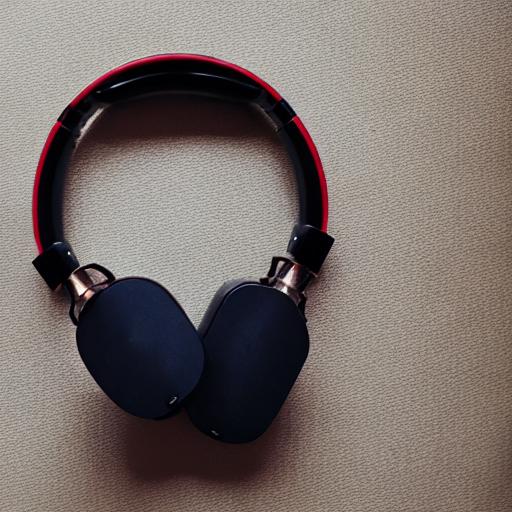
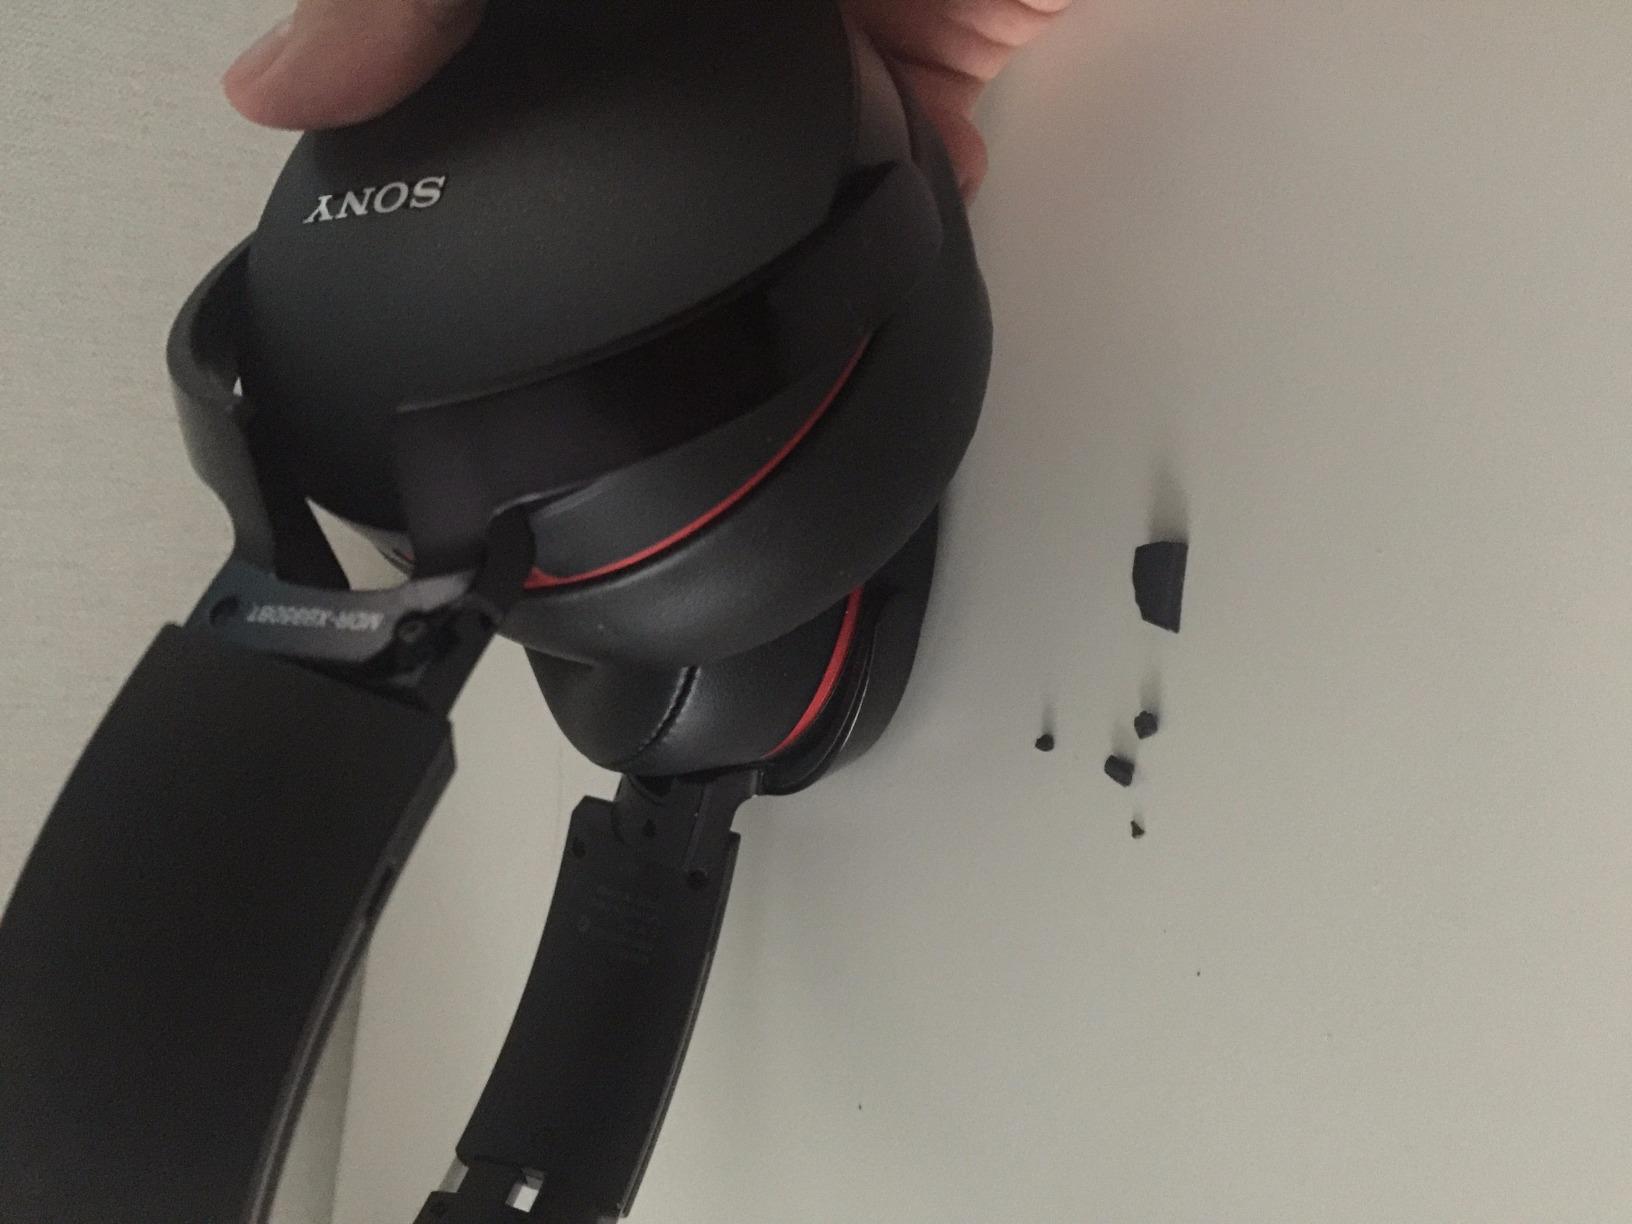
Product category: headphones
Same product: no